Question: Please indicate a possible affordance area of the bench that can be used for sitting on
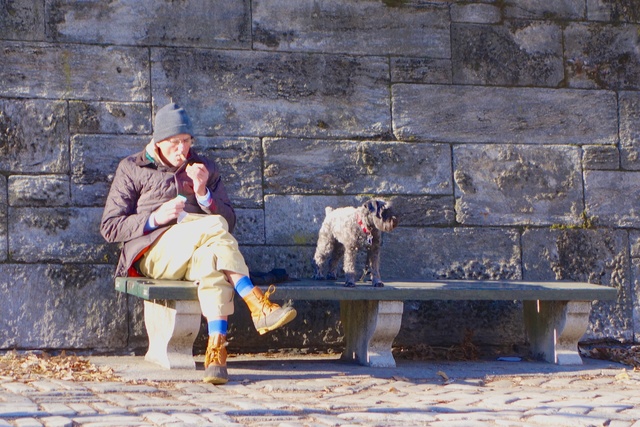
Answer: [101.5, 274, 615.5, 302]